Andrews High School (North Carolina)

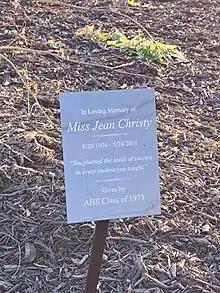
Miss Jean Christy's name is placed on this sign next to the AHS brick sign.

Andrews High School was built in 1914 and opened in 1915. The building was a three-story facility. The school had parts that the current facility lacks today, such as an auditorium. The building was located on the property of Andrews Elementary on what is locally known as "School House Hill". All of the Andrews schools were located on this hill until 1962.